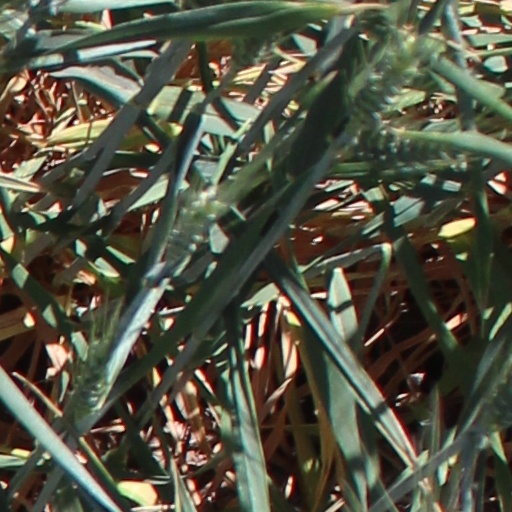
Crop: wheat